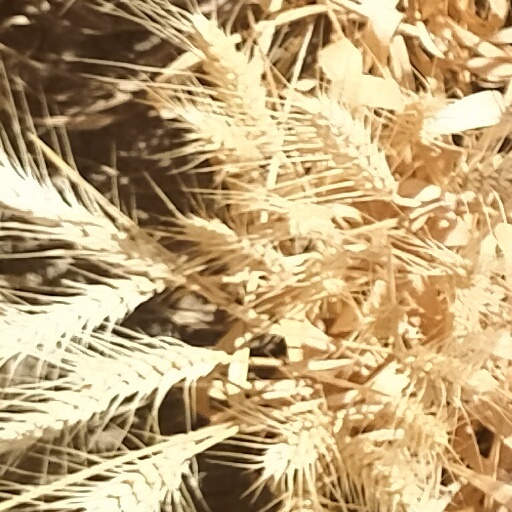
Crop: wheat